Daniel Sickles

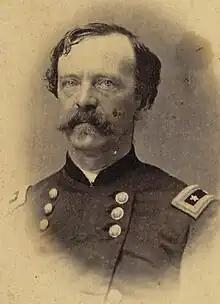
Maj. Gen. Daniel E. Sickles, c. 1859–1870. Carte de Visite Collection, Boston Public Library

In the 1850s, Sickles had received a commission in the 12th Regiment of the New York Militia, and had attained the rank of major. He insisted on wearing his militia uniform for ceremonial occasions while serving in London, and caused a minor diplomatic scandal by snubbing Queen Victoria at an Independence Day celebration.